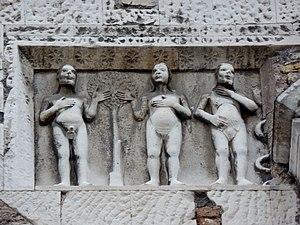
Ancône est une ville d'environ 101 100 habitants, capitale des Marches et chef-lieu de la province d'Ancône en Italie.